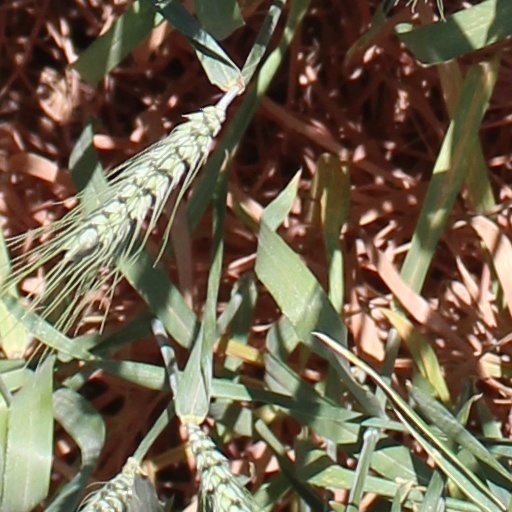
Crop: wheat